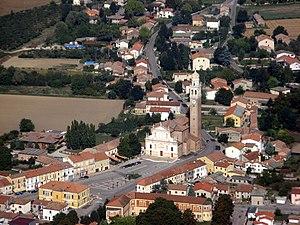
Ceneselli est une commune italienne de la province de Rovigo dans la région Vénétie en Italie.